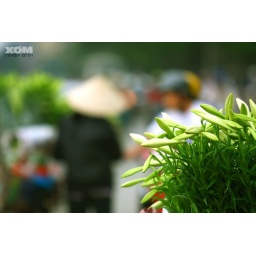
green flower buds in the market